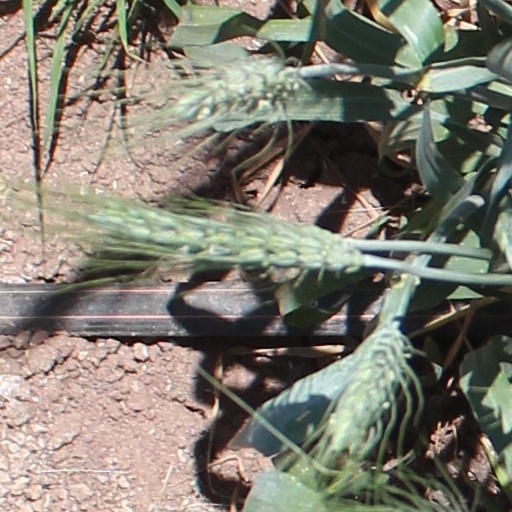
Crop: wheat